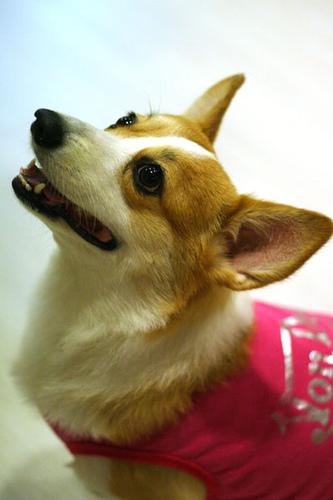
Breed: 205-n000029-Pembroke